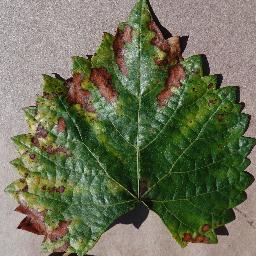
Label: Grape___Esca_(Black_Measles)